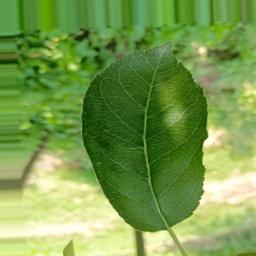
Label: Healthy